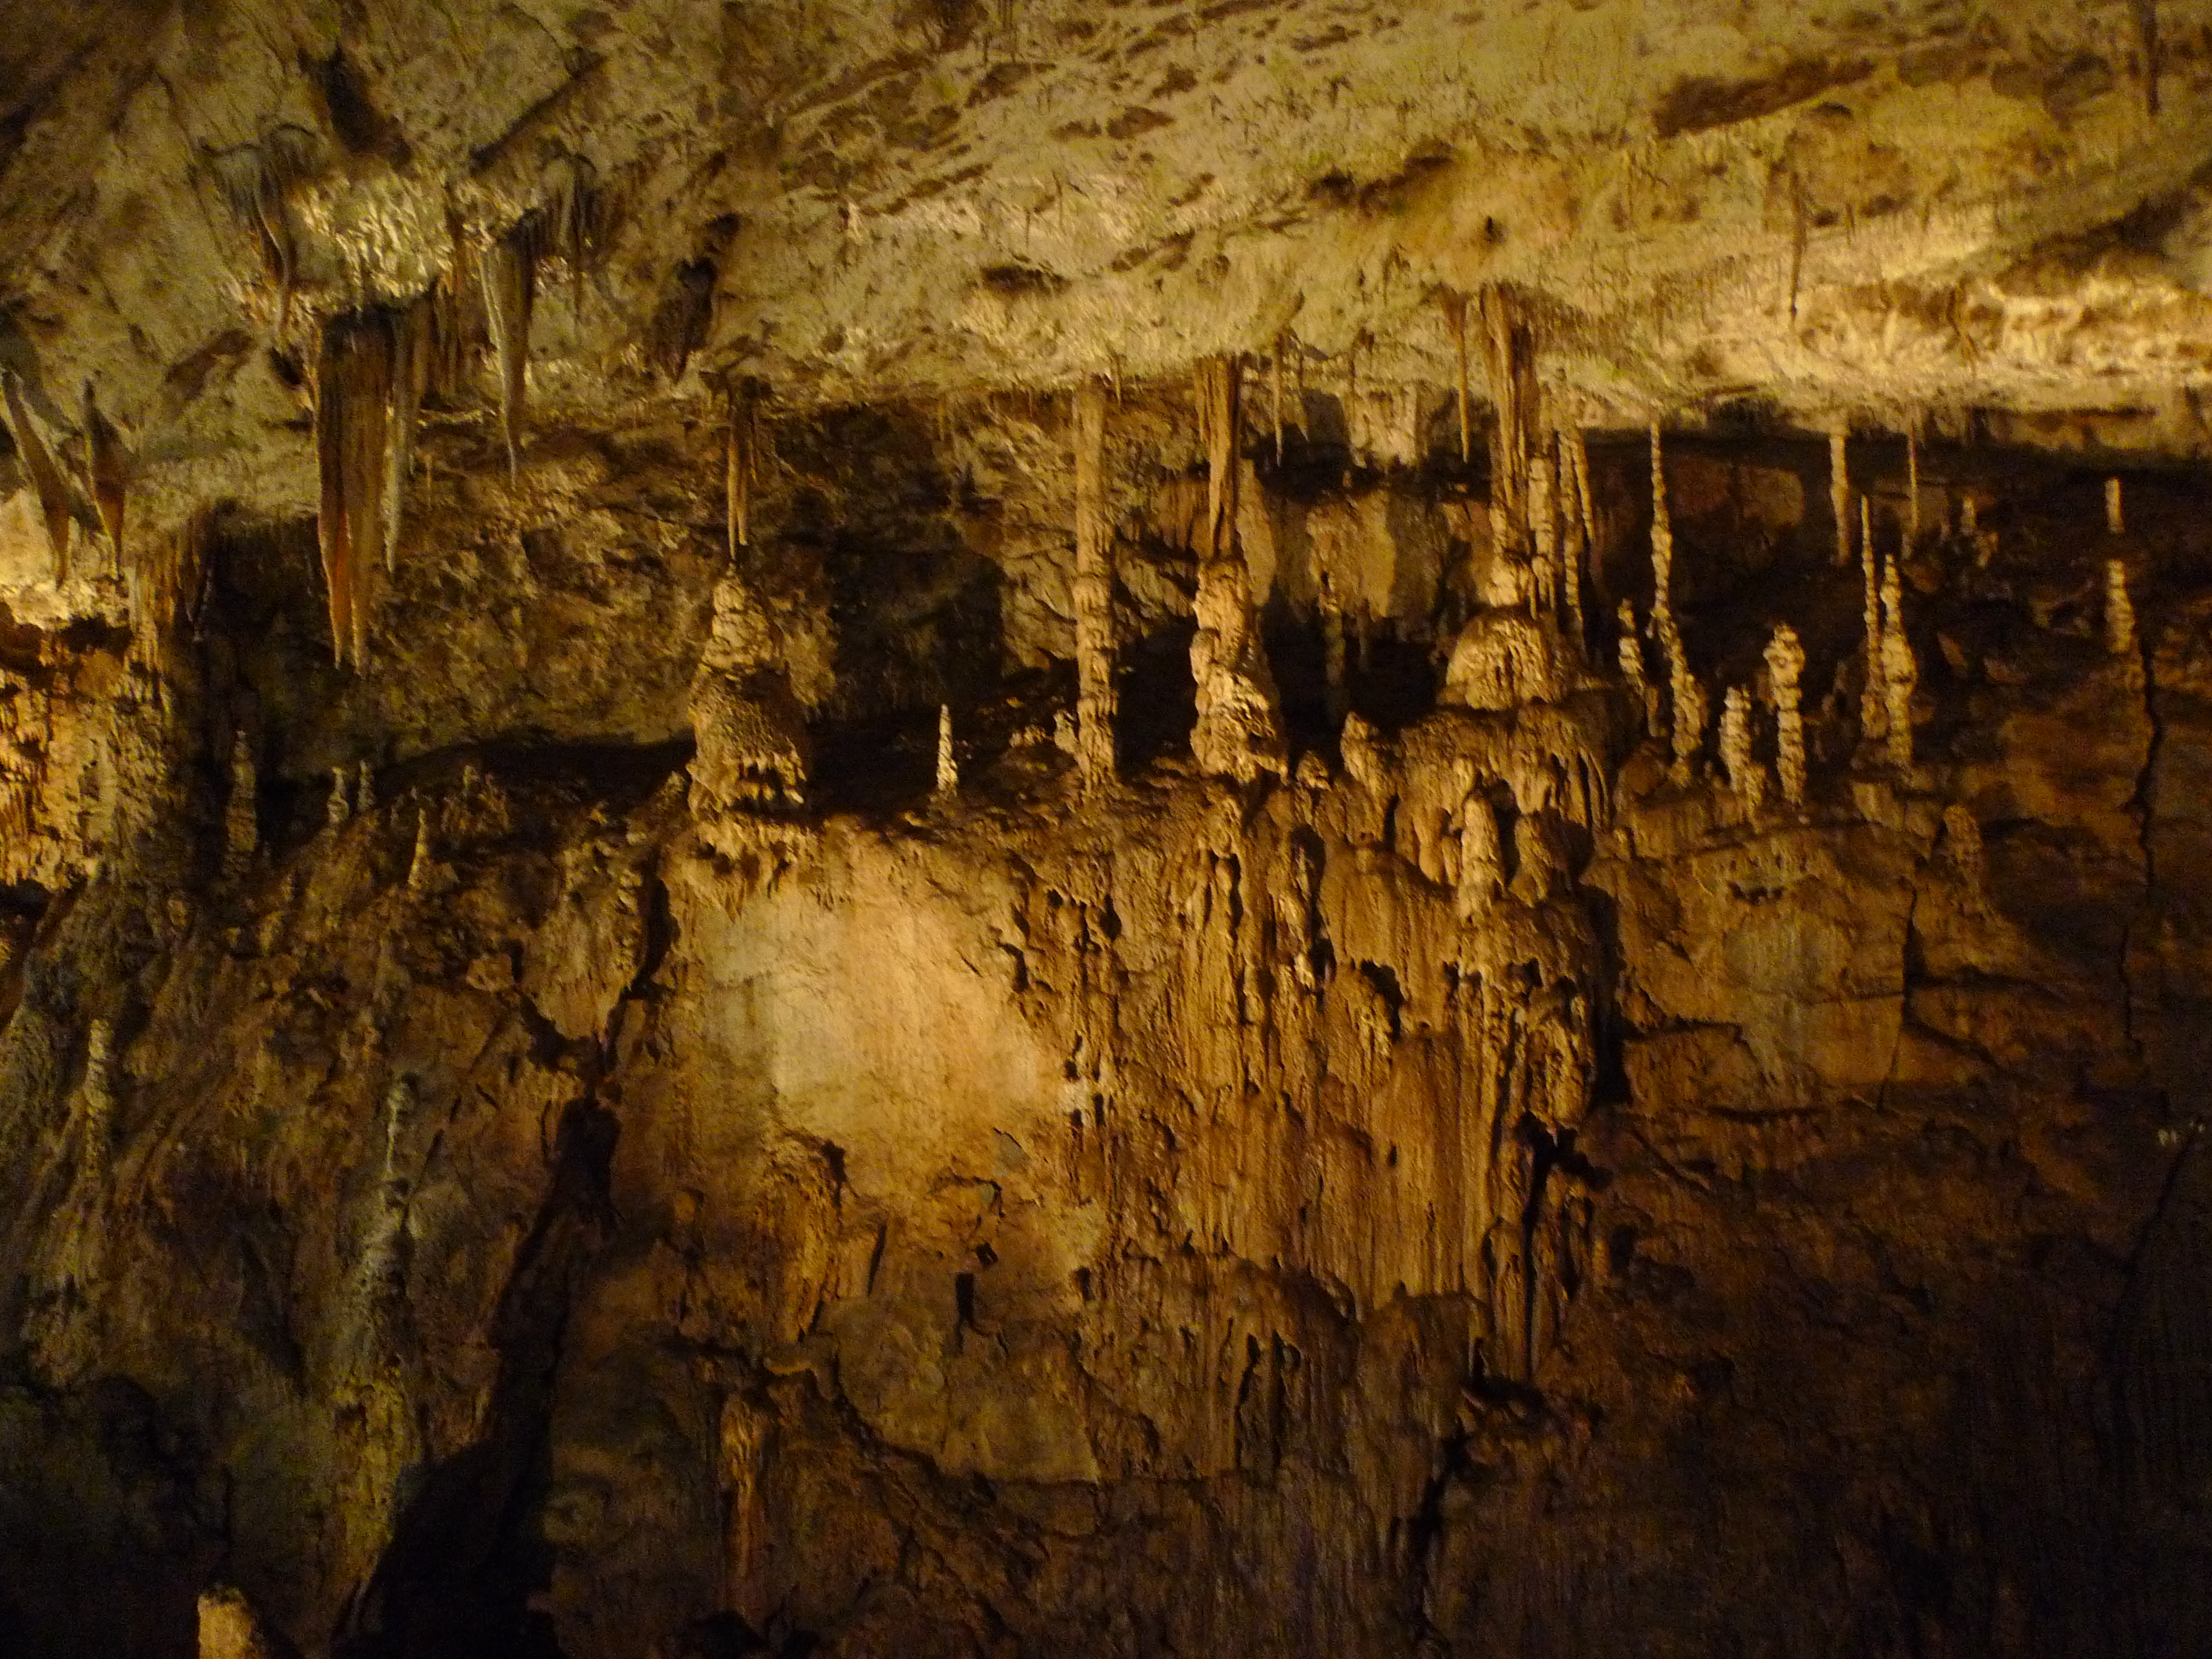
formation, cave, caving, stalagmite, stalactite, karst, h hle, tropfstein, landform, geographical feature, pit cave, speleothem